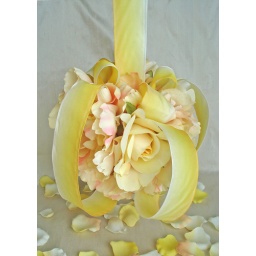
This is a large floral pomander in happy yellows! A great alternative to a flower girl basket.